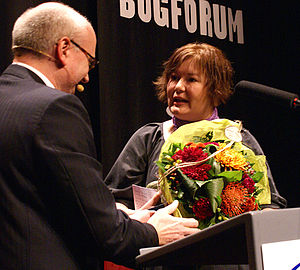
BogForum / Prisoverrækkelser
Janni Olesen modtog i 2008 Danske Banks Debutantpris for romanen "Noget du skal vide".
Janni Olesen, dansk forfatter, modtager Debutantprisen 2008.
BogForum er en dansk årlig bogmesse, der afholdes i en weekend midt i november måned i Bellacentret. Messen, som er den første og største begivenhed i bøgernes verden i Danmark, løber over tre dage og gæstes af en lang række danske og udenlandske skønlitterære forfattere. Blandt arrangementerne og programpunkterne for voksne og børn finder man kortere interview, diskussioner, sessions og højtlæsninger med forfatterne samt signeringer af aktuelle udgivelser på bogmessens og forlagenes ni scener foruden udstillernes egne stande.